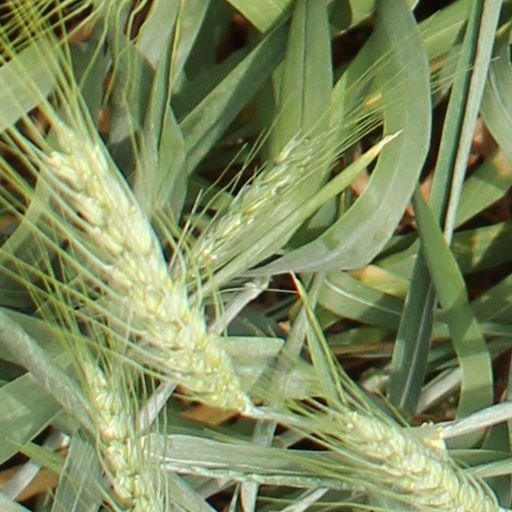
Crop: wheat